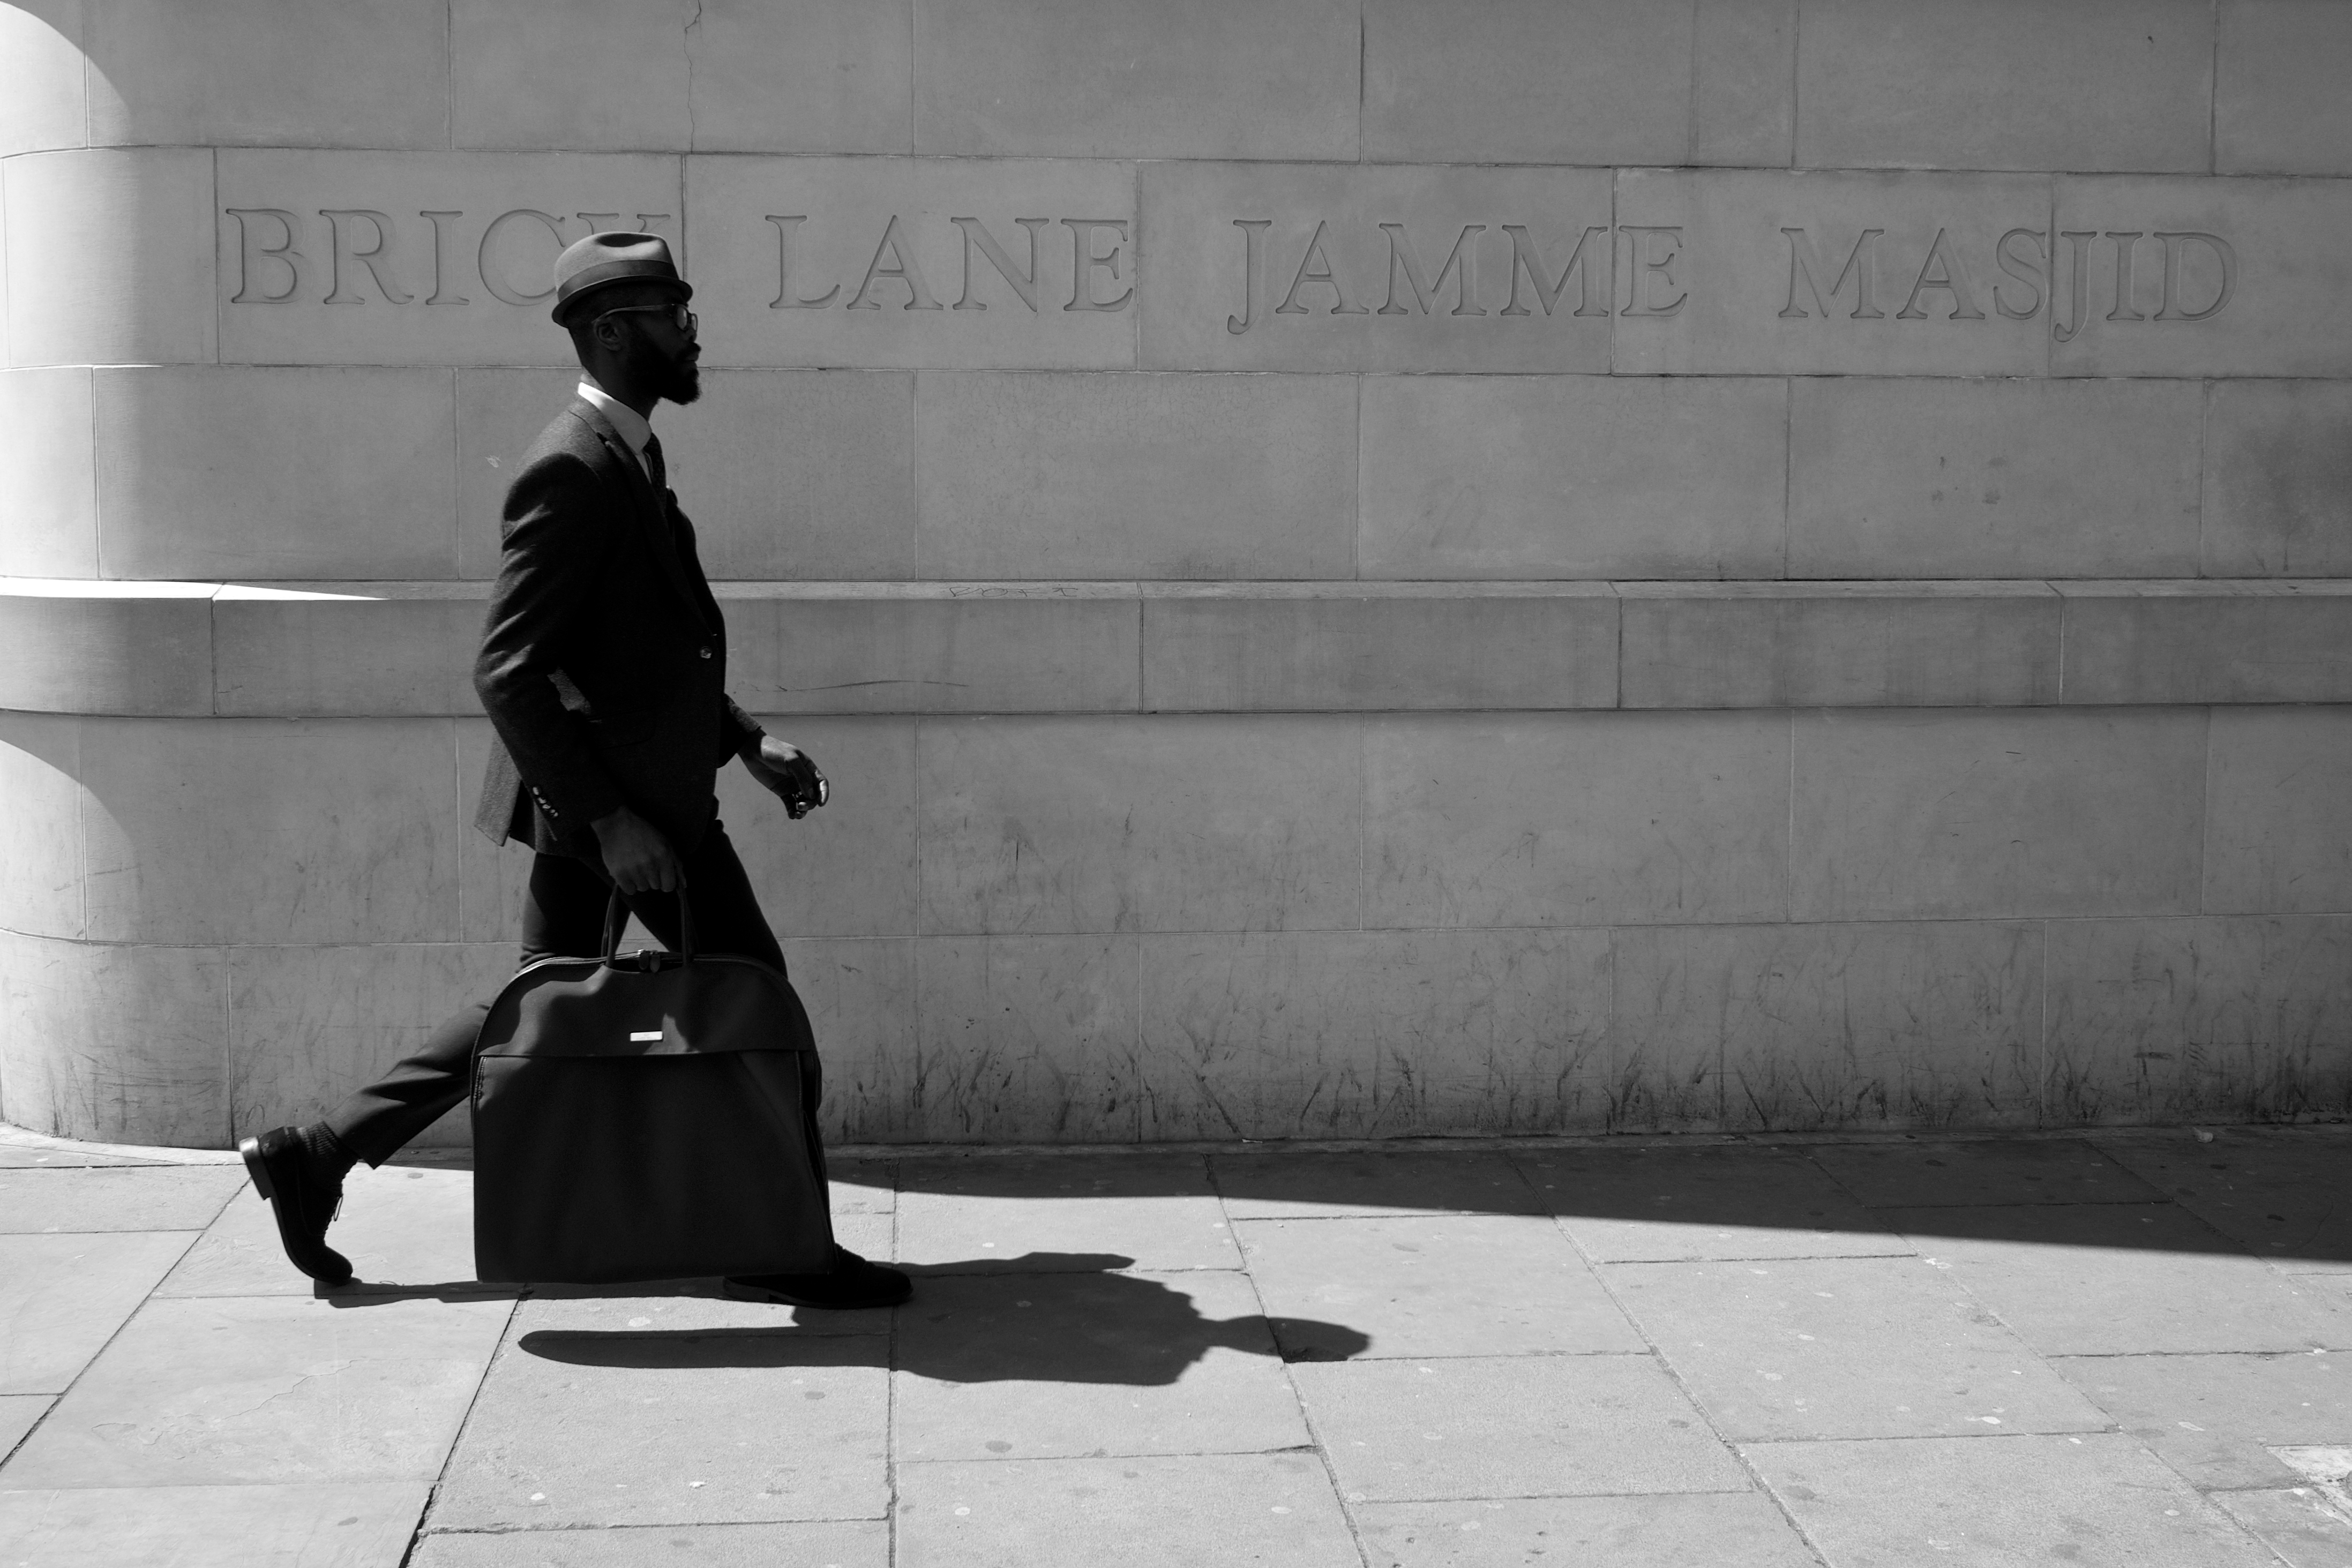
black and white, white, street, photography, ebook, sitting, training, black, monochrome, streetphotography, flickr, thomas, video, sports, olympus, photograph, omd, fuji, leica, monochrom, leuthard, hcb, thomasleuthard, monochrome photography, human positions